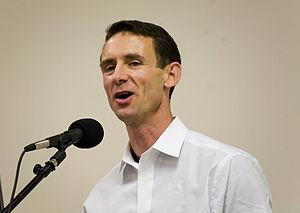
Charles Michael « Chuck » Palahniuk [tʃʌk ˈpɔːlənɪk], né le 21 février 1962 à Pasco dans l'État de Washington, est un romancier satirique américain et un journaliste indépendant. Après des études de journalisme qui ne lui permettent pas de vivre de ce métier, il devient mécanicien pendant 10 ans. Il écrit à cette époque Monstres Invisibles qui est refusé par les éditeurs en raison de son contenu trop provocant. Il entreprend alors l'écriture de Fight Club qui rencontre un succès notable et est porté à l'écran en 1999 par David Fincher. Il est assimilé au mouvement dit d'anticipation sociale.